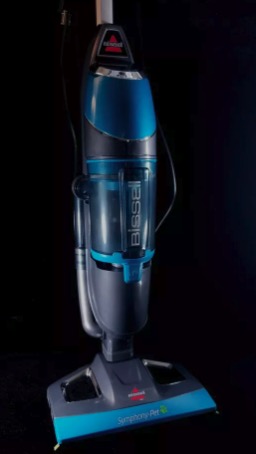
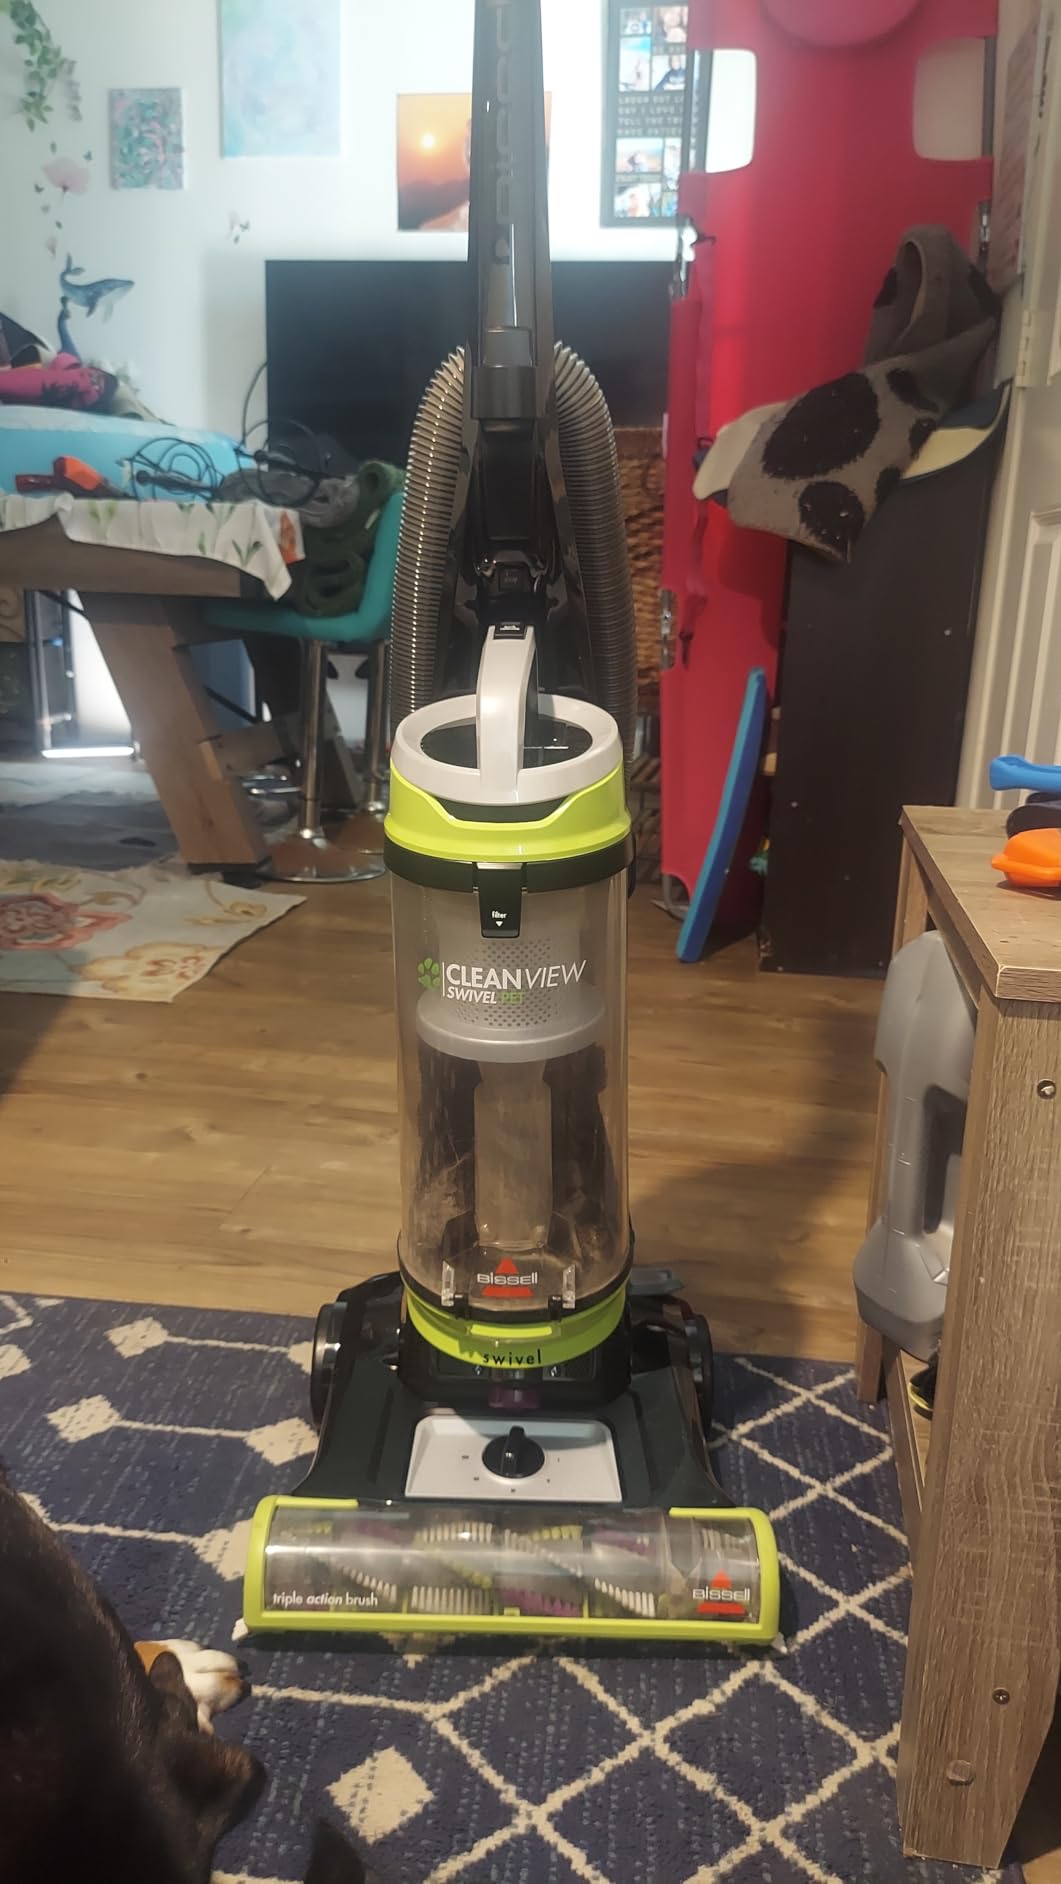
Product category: items_vacuum
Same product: no